Clan Keith

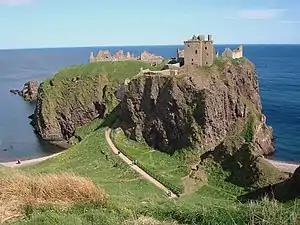
The ruins of Dunnottar Castle, a seat of the chiefs of Clan Keith

William Keith, 3rd Earl Marischal, along with the Earl of Glencairn invited John Knox the religious reformer back to Scotland in 1559. William Keith, 4th Earl Marischal, founded the Marischal College in Aberdeen. George Keith, 5th Earl Marischal, undertook the embassy to Denmark which resulted in the marriage of James VI of Scotland to Anne of Denmark.